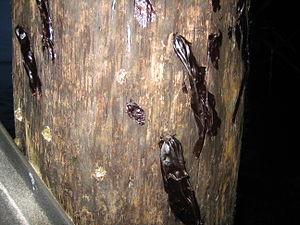
Un antifouling, peinture antifouling, peinture antisalissure ou peinture antisouillure est une peinture contenant des biocides destinée à empêcher les organismes aquatiques de se fixer sur la coque des navires ou sur d'autres objets immergés, comme les hydroliennes.